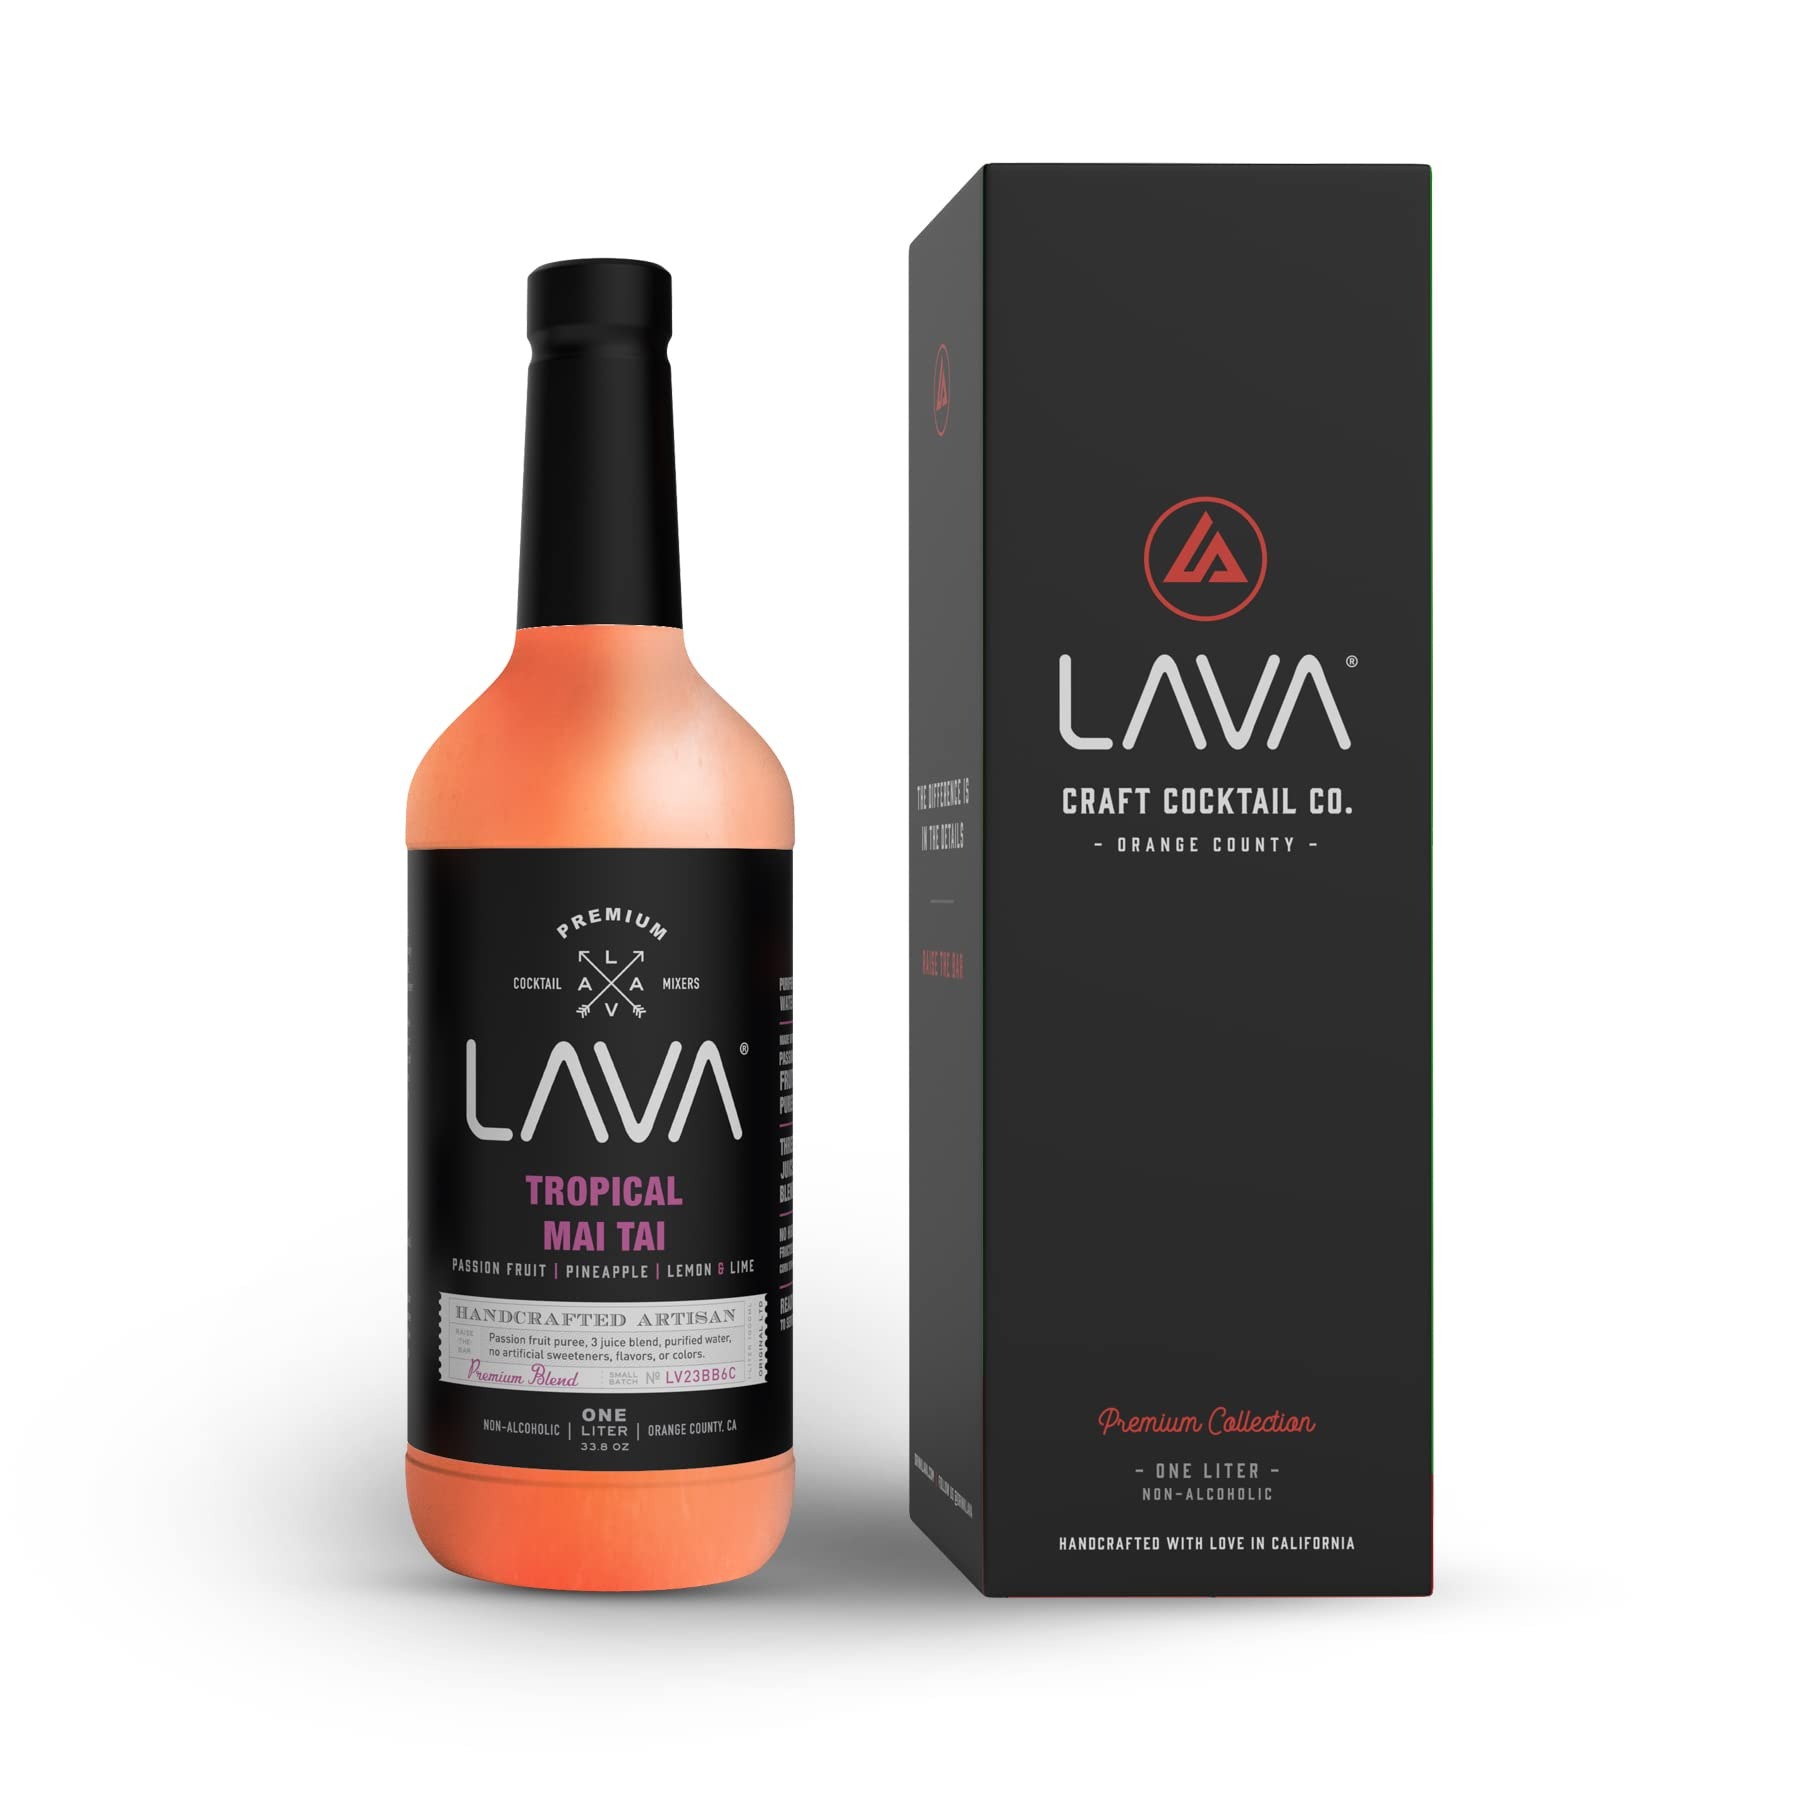
Item Name: LAVA Premium Tropical Mai Tai Mix made with real passion fruit, pineapple, lemon and lime, no artificial sweeteners, 1-Liter (33.8oz) Glass Bottle, Ready to Use.
Bullet Point: Handcrafted small batched Mai Tai mixer - ready to use.
Product Description: Introducing the LAVA Premium Tropical Mai Tai Mix, made with a tantalizing blend of real passion fruit, pineapple, lemon, and lime juices. This bold and fruity mix offers a refreshing and satisfying tartness with just the right amount of sweetness. Whether you're a seasoned mixologist or a beginner, our Tropical Mai Tai Mix allows you to make the perfect Mai Tai in seconds. Simply mix with your favorite rum and ice, and garnish with a slice of fresh fruit. Perfect for all occasions, this mix is a must-have for any cocktail enthusiast. Try it today and elevate your cocktail game! Mixing the perfect Mai Tai cocktail, either shaken or blended, has never been faster and easier—simply add rum, shake, and enjoy. So good!
Value: nan
Unit: None

Price: 18.99